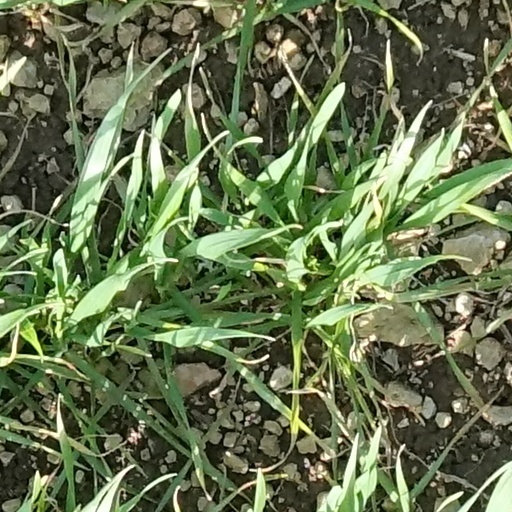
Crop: wheat